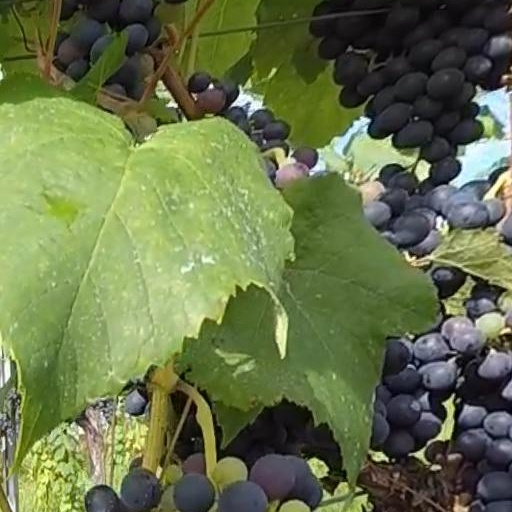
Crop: grape